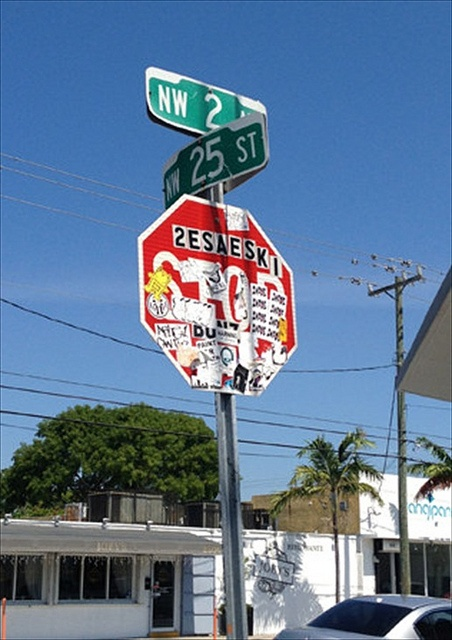
Stop sign plastered with stickers and street signs with house in background
Street signs are sitting on top of a stop sign.
A Stop sign is shown covered with stickers.
Stop sign covered over with many stickers blocking the word "stop"
Street signs and stop sign almost completely covered by stickers.